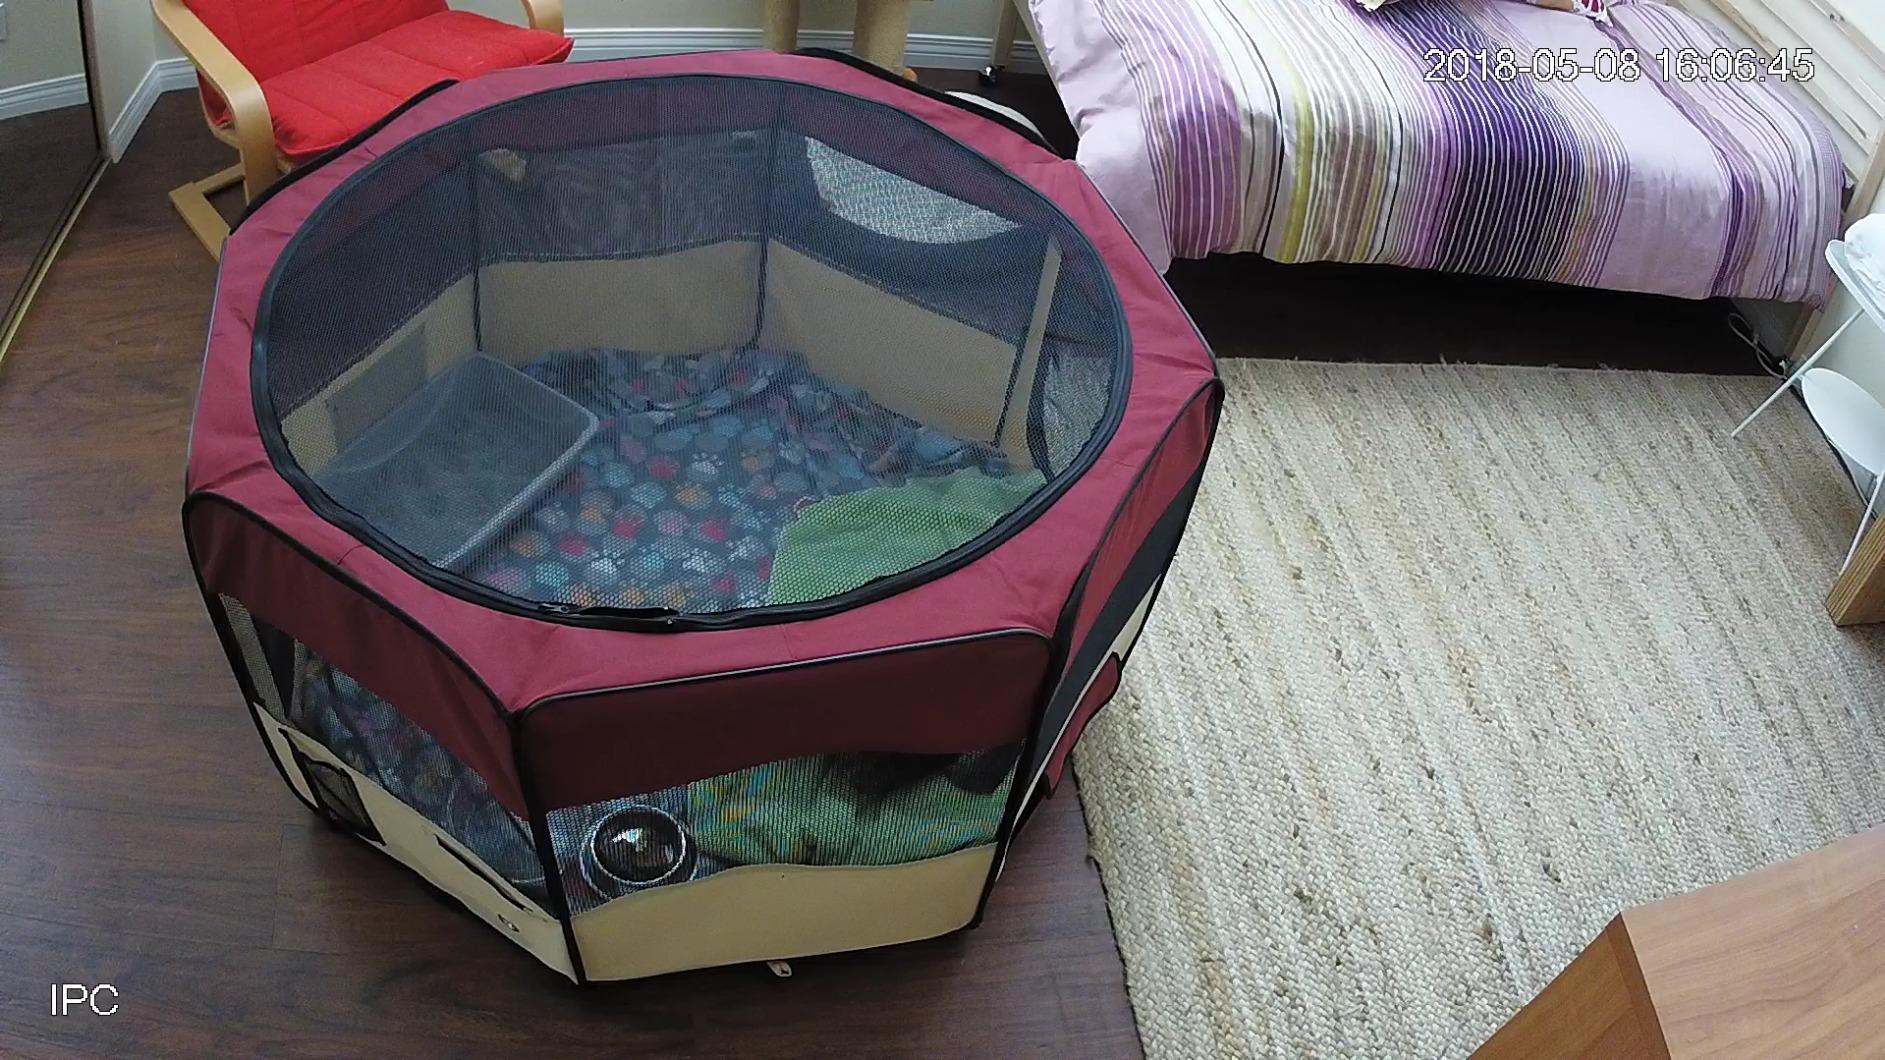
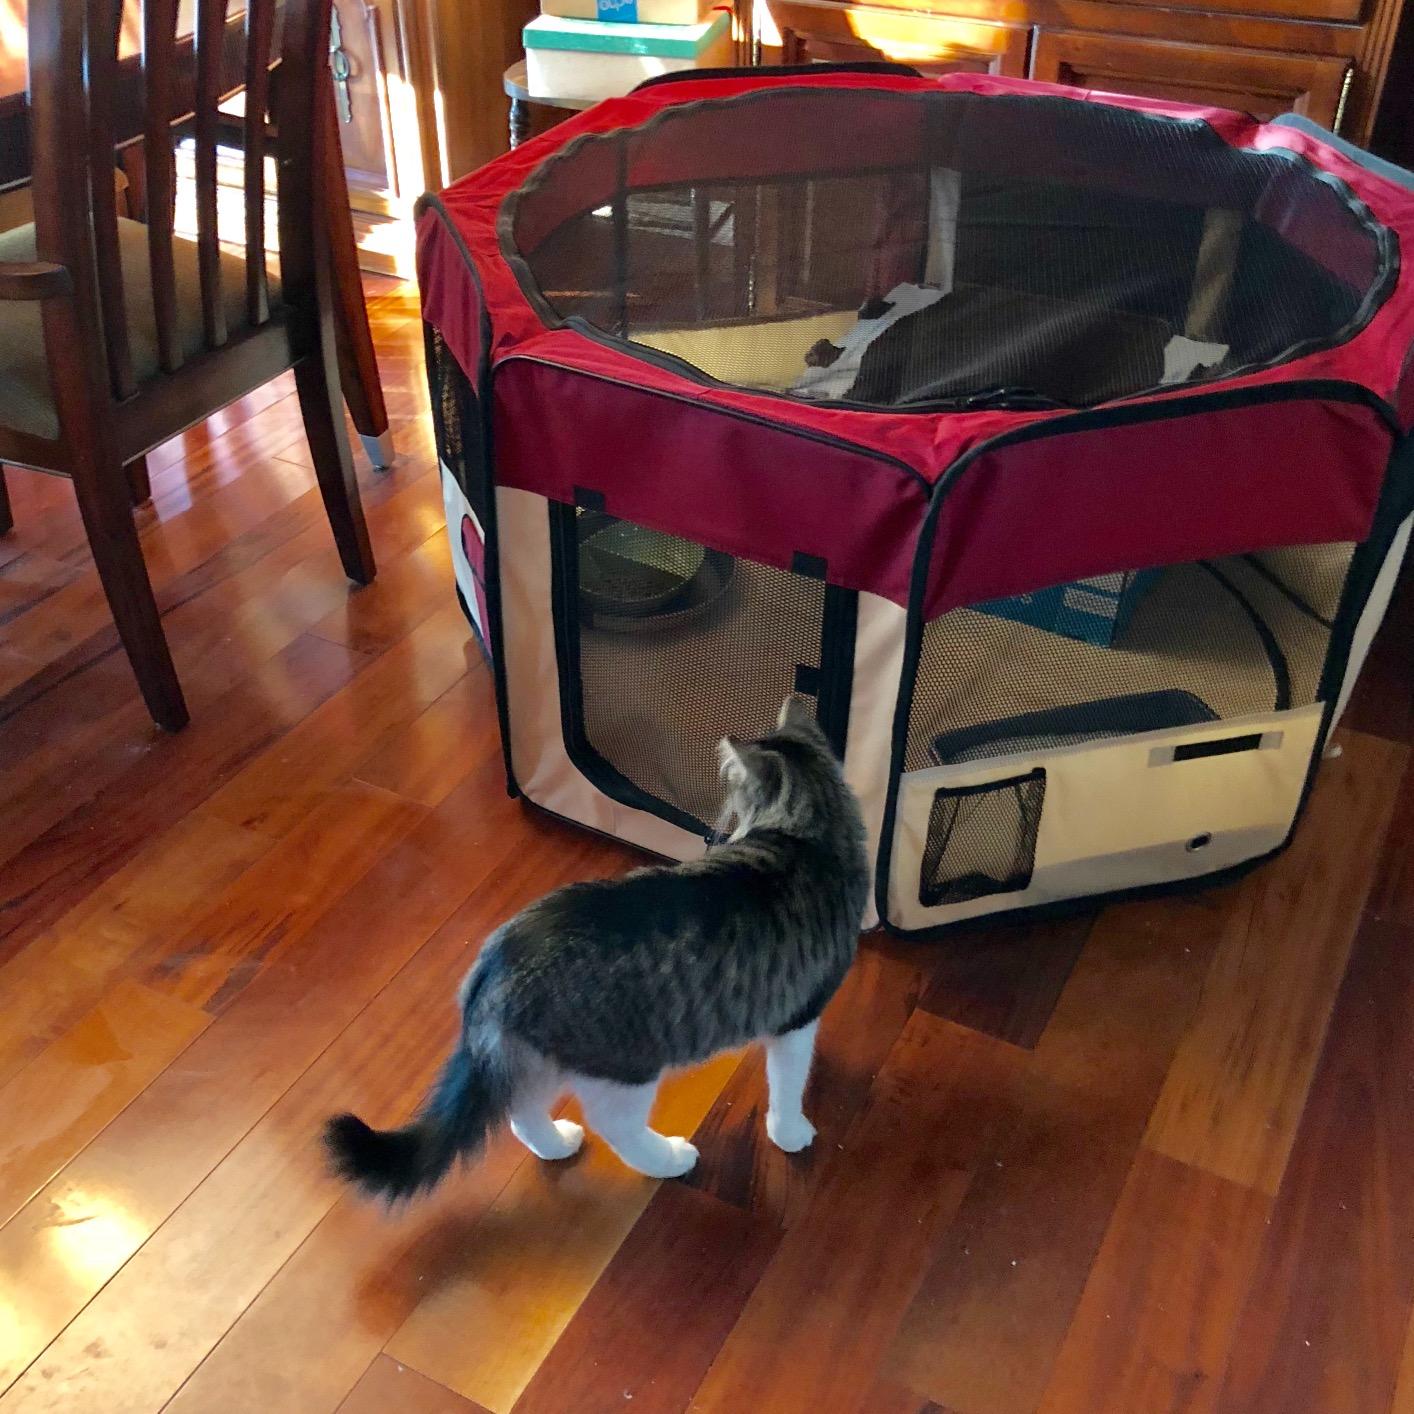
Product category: items_kennel
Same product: yes